NYPD Blue

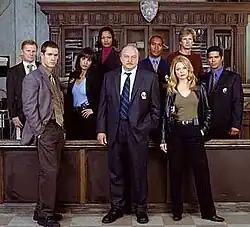
L–R, the cast of "NYPD Blue" at the beginning of season 11: Clapp, Gosselaar, Obradors, Beauvais-Nilon, Franz, Simmons, Ross, Brochtrup, Morales

Season nine initially tied in with the September 11 terrorist attacks. In the "Sorenson missing" storyline, continuing from the previous season, a suspect trades immunity for a robbery and shooting in exchange for information on a buried rug in Brooklyn that turns out to contain Sorenson's dead body.